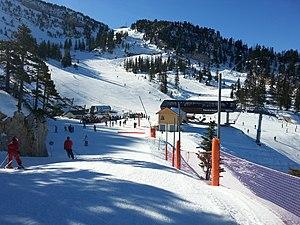
Espace Villard-Corrençon (38)
Corrençon-en-Vercors est une commune française située, géographiquement dans le massif du Vercors, administrativement dans le département de l'Isère, en région Auvergne-Rhône-Alpes et, autrefois rattachée à l'ancienne province du Dauphiné. Longtemps rattachée à la paroisse, puis au territoire communal de Villard-de-Lans, la commune est autonome depuis le XIXᵉ siècle et se situe en bout de la cluse dite des « Quatre Montagnes ».